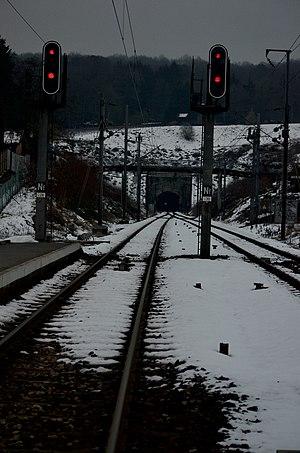
Le tunnel de Rilly-La-Montagne vu depuis la gare.
La gare de Rilly-la-Montagne est une gare ferroviaire française de la ligne d'Épernay à Reims, située sur le territoire de la commune de Rilly-la-Montagne, dans le département de la Marne en région Grand Est.